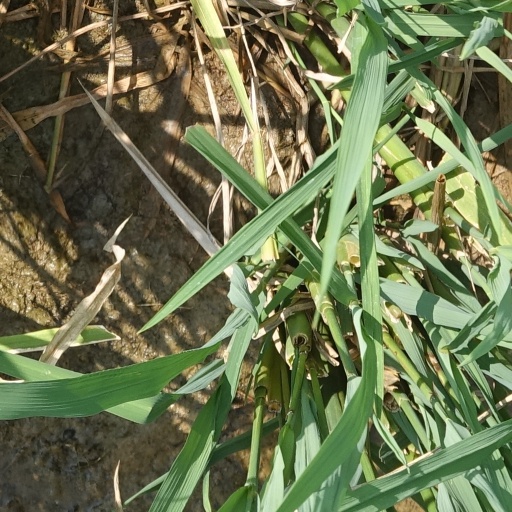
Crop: rice